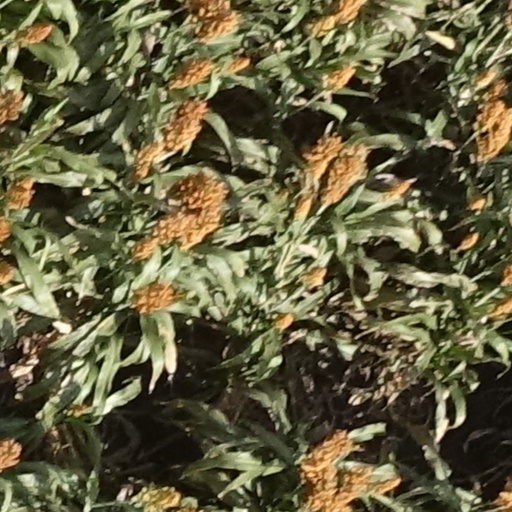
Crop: sorghum